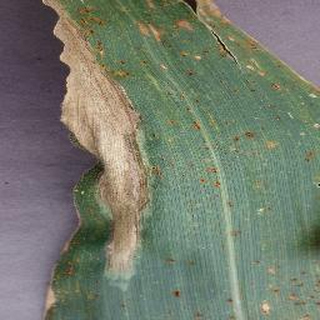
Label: corn_northern_leaf_blight